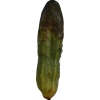
Label: cucumber